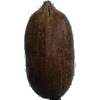
Label: nut_pecan